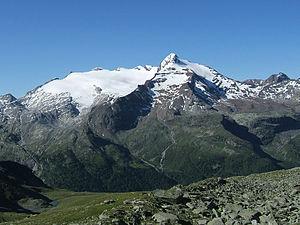
Le Schneebiger Nock ou Monte Nevoso est un sommet de la province autonome de Bolzano en Italie. Il culmine à 3 358 mètres d'altitude.